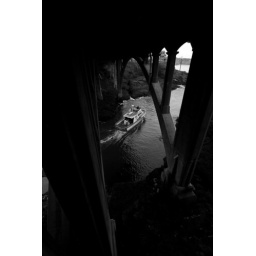
A boat passes beneath the bridge spanning the channel into Depoe Bay, the world's smallest harbor.